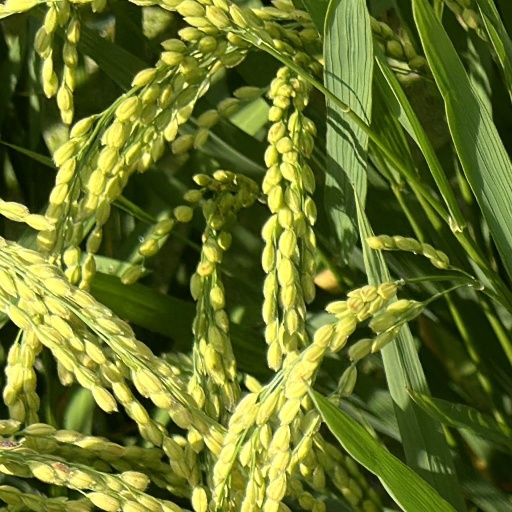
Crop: rice